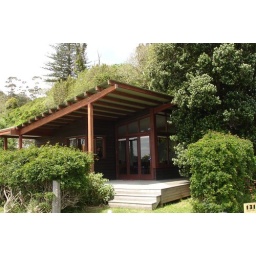
nesting in the trees like an injured bird